Naomi Royde-Smith

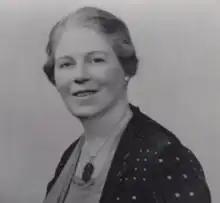
Naomi Gwladys Royde-Smith, 1933 by Elwin Neame Ltd

Naomi Royde-Smith (1875–1964) was a British writer who published nearly four dozen novels, biographies, and plays. She was the first woman literary editor of the "Westminster Gazette" and in that capacity published the early work of Rupert Brooke, Graham Greene, Elizabeth Bowen, Rose Macaulay and others.